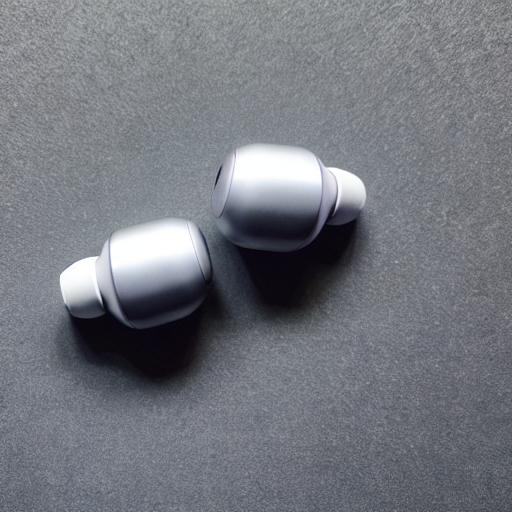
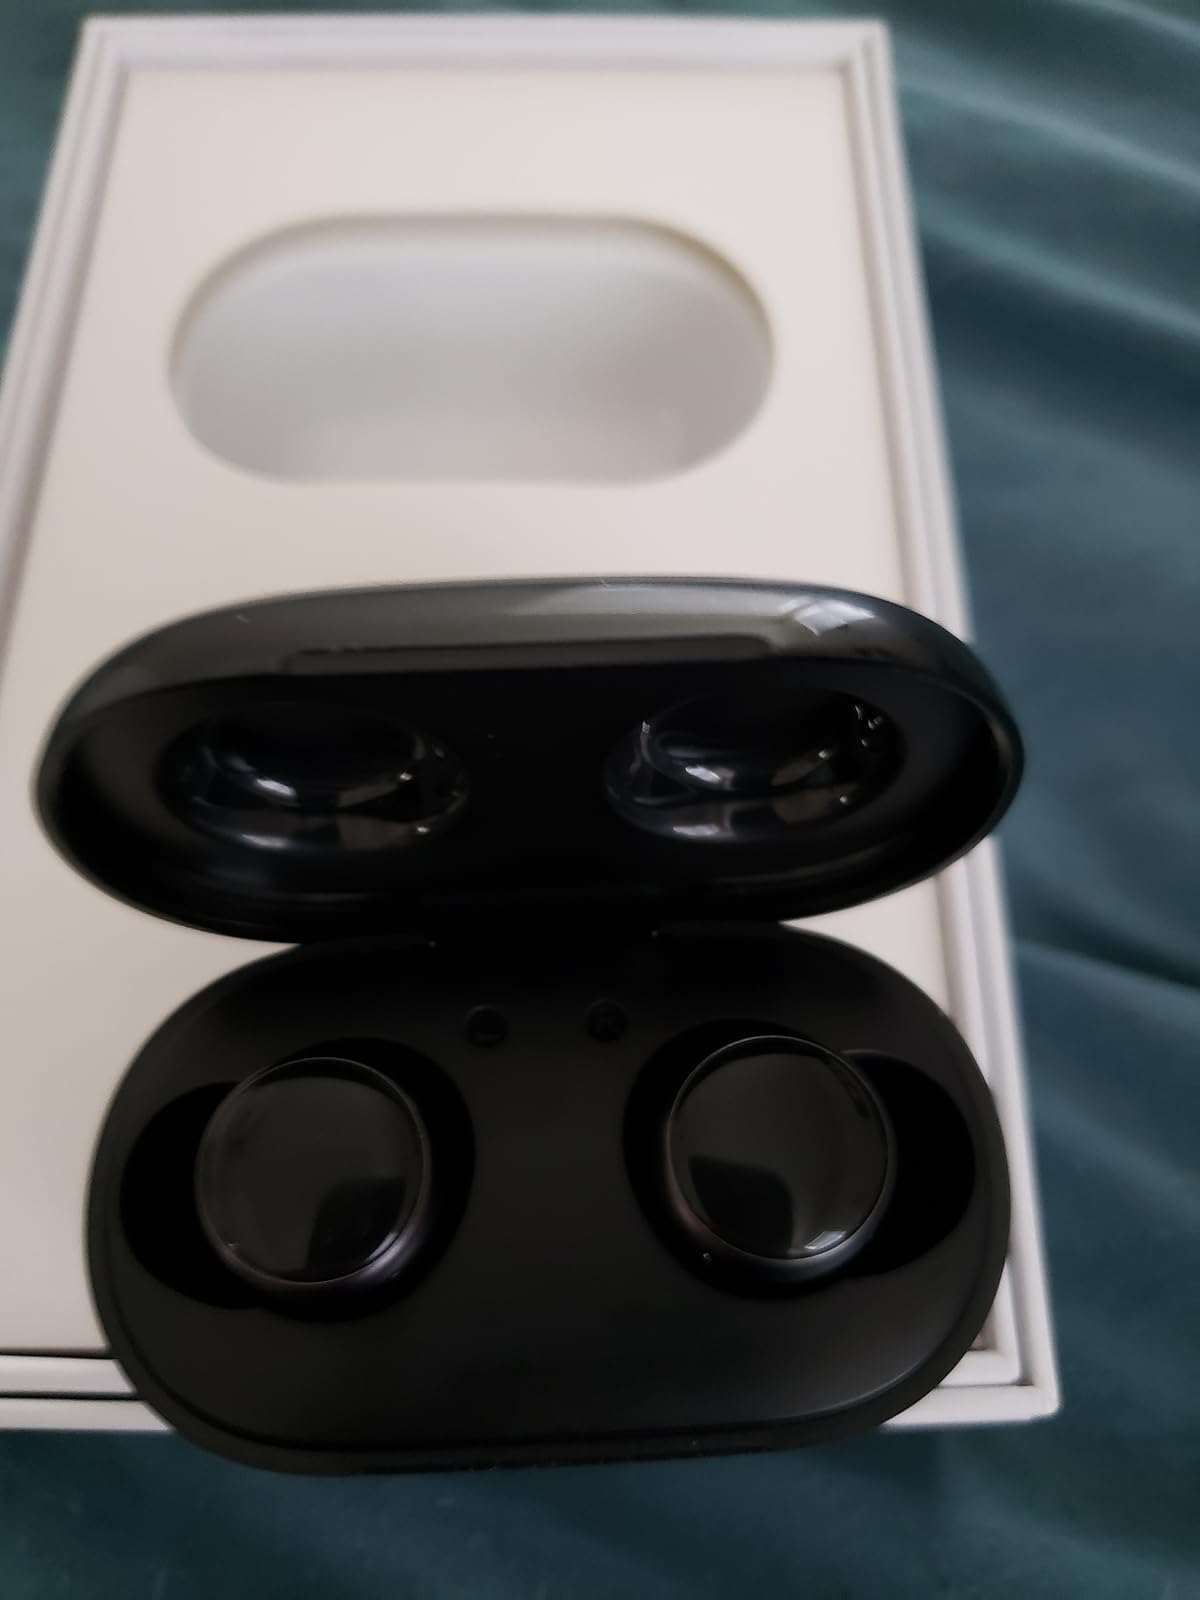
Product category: earbuds
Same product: no